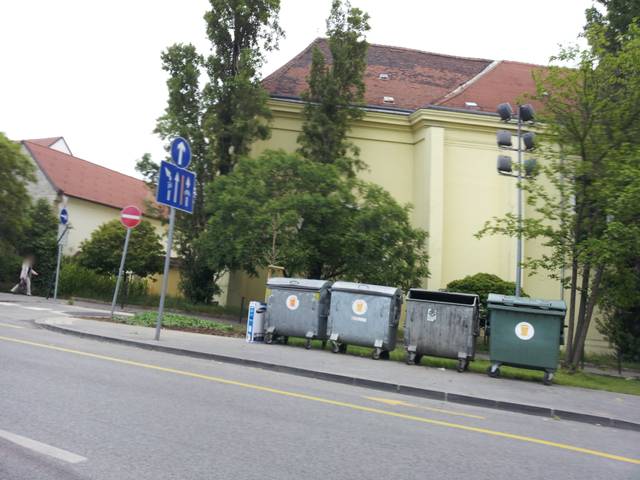
Region: Hungary
Coordinates: 47.492, 19.043